Plessenburg

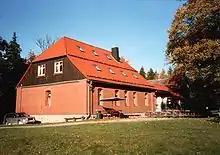
The Plessenburg building of 1776

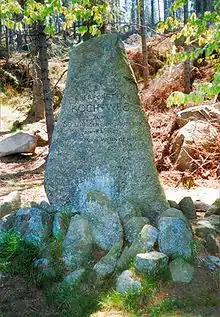
Memorial stone not far from Plessenburg. Inscription means: "Oberförster Koch Way / on the 50th anniversary of its opening / on 18.4.1914 / dedicated by the Wernigerode Harz Club"

Plessenburg is a village in the town of Ilsenburg in the Harz National Park, in the district of Harz in the German state of Saxony-Anhalt.